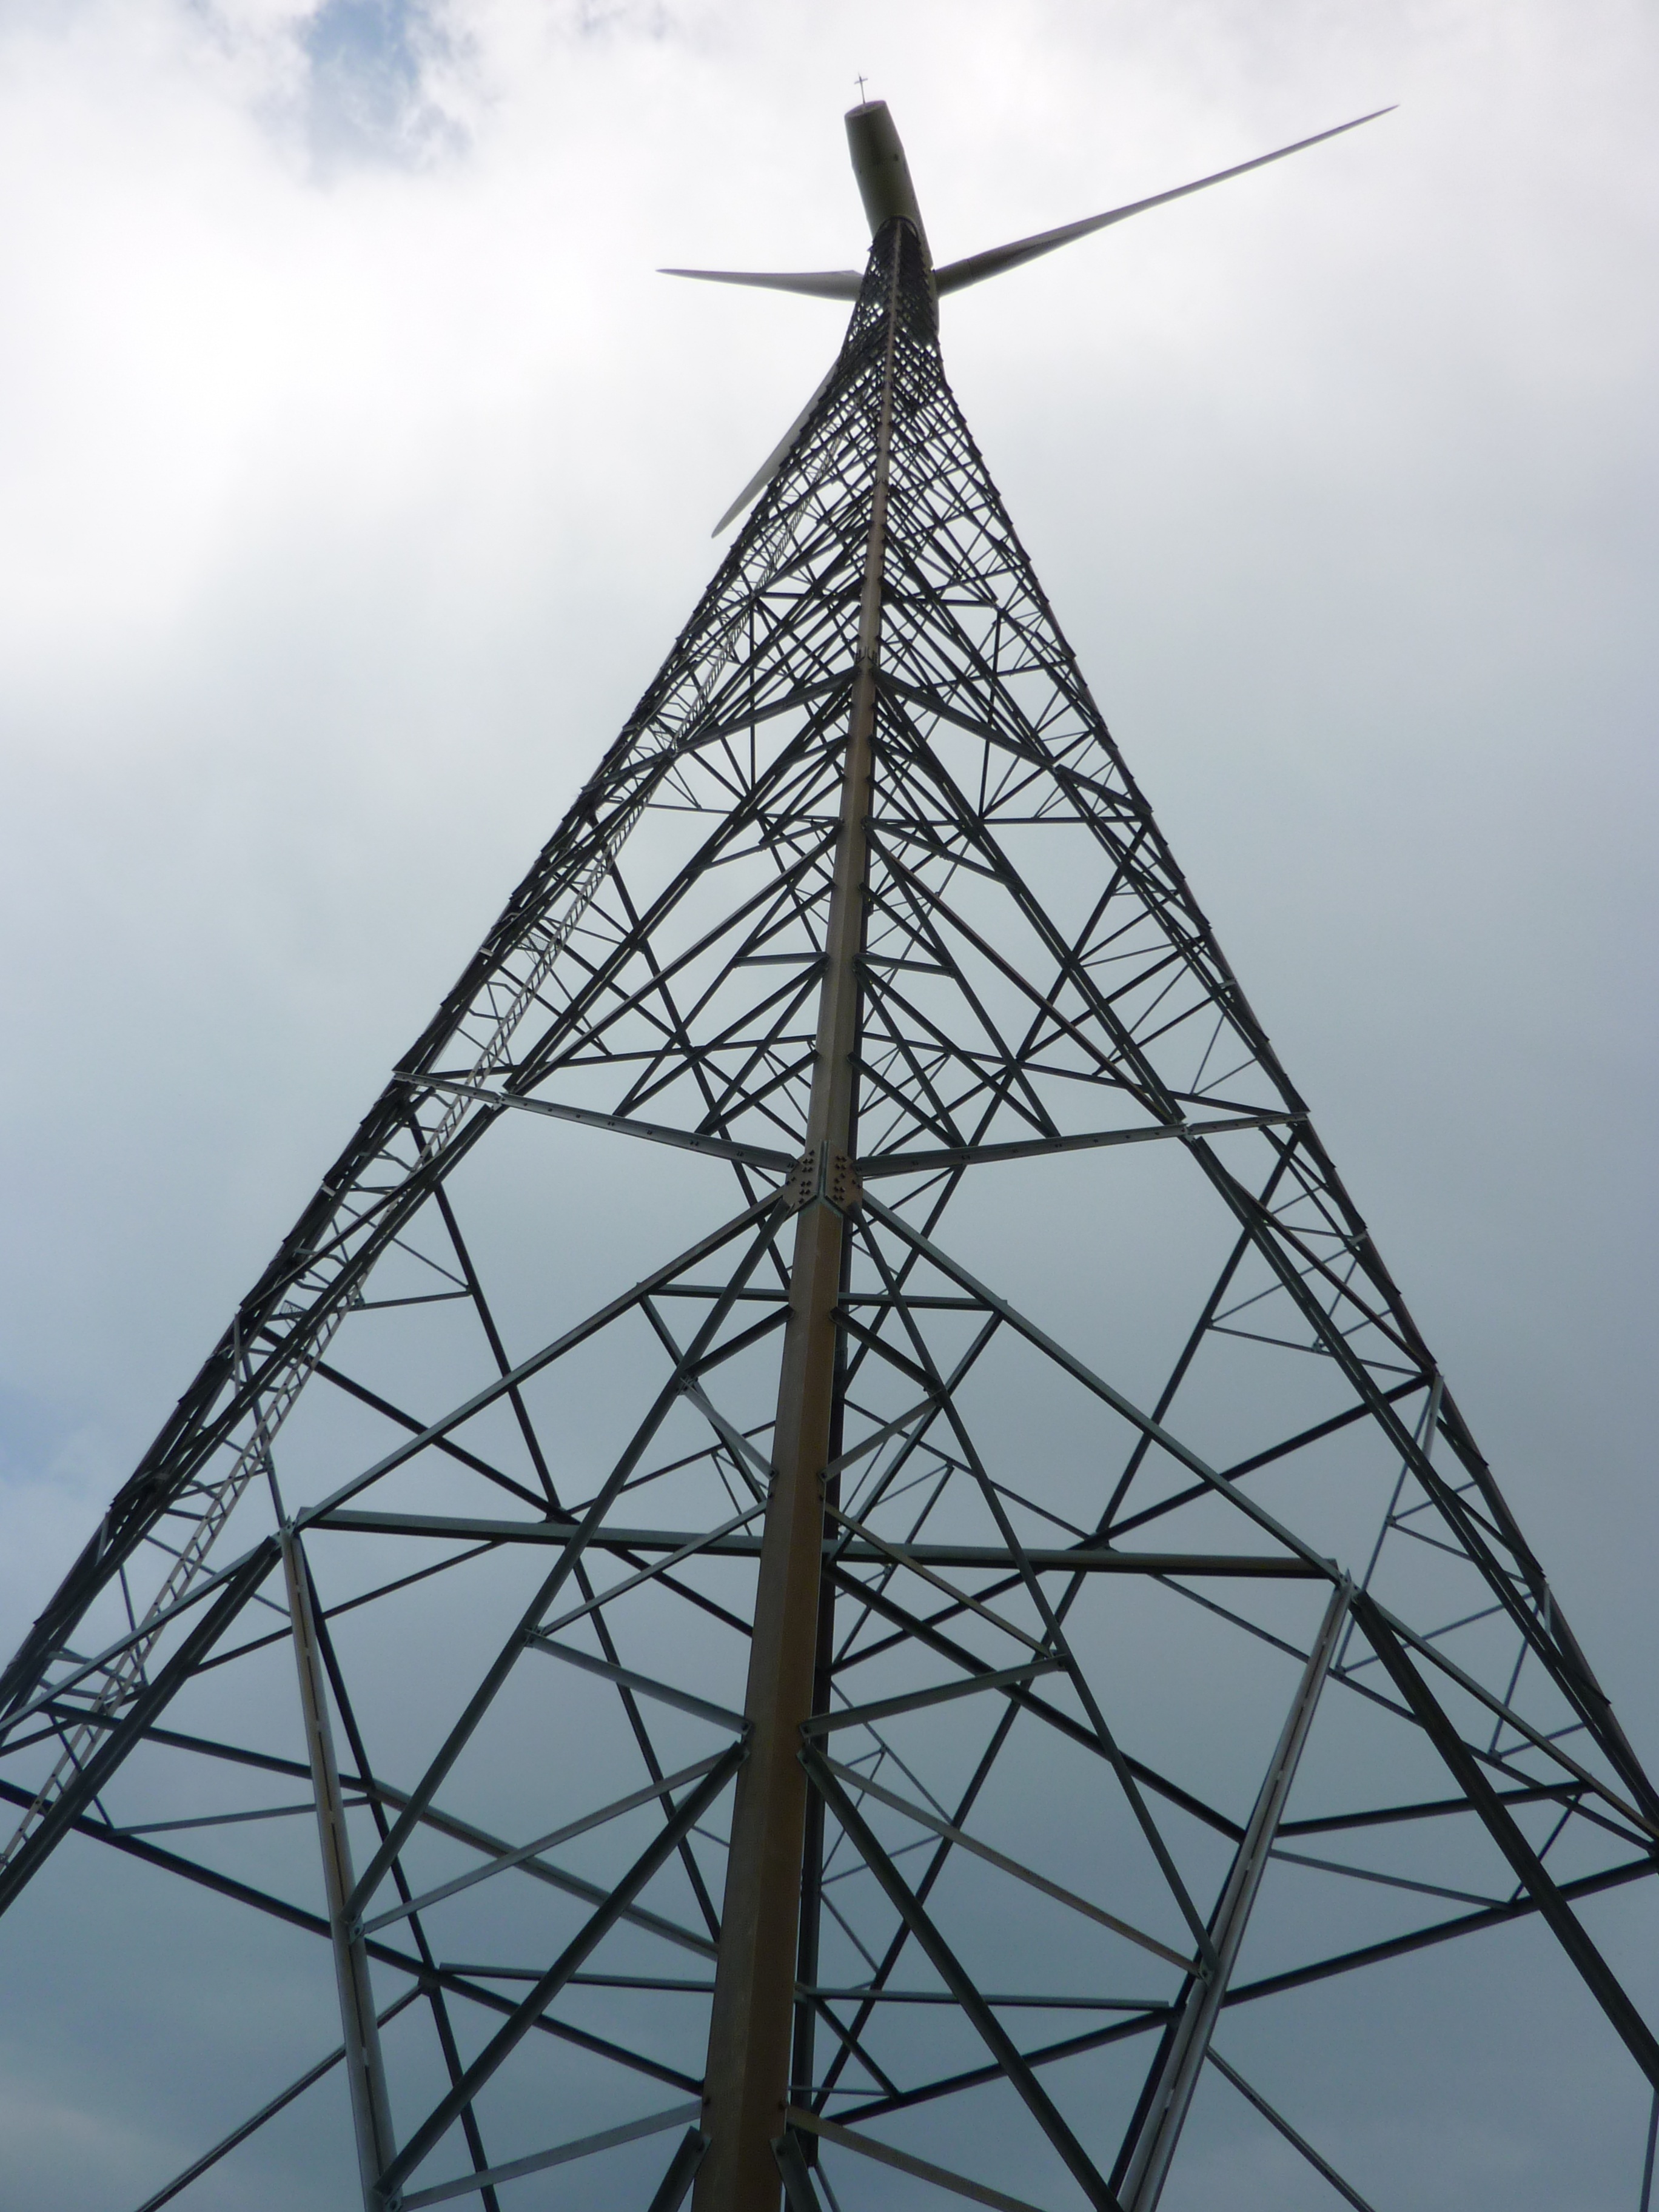
structure, line, tower, mast, electricity, pinwheel, symmetry, dark clouds, lattice, transmission tower, outdoor structure, overhead power line